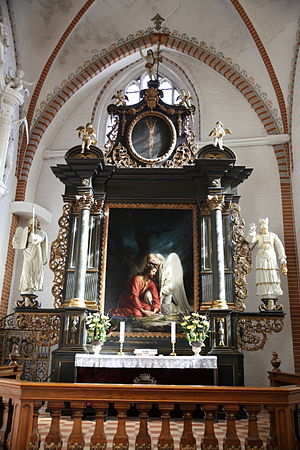
Jesus i Getsemane
Altertavlen i Sct. Hans Kirke i Odense. Maleriet, Jesus i Getsemane fra 1879, er af Carl Bloch.
Jesus i Getsemane er et altermaleri af Carl Bloch fra 1879 i Skt. Hans Kirke i Odense. Motivet gengiver Jesus' bøn i Getsemane Skærtorsdag: